Desert Saints

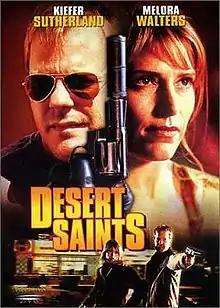
Desert Saints

Desert Saints is a 2002 crime thriller film starring Kiefer Sutherland as a hitman named Arthur Banks, alongside Melora Walters as Agent Bennie Harper. The film is produced by Meg Ryan.